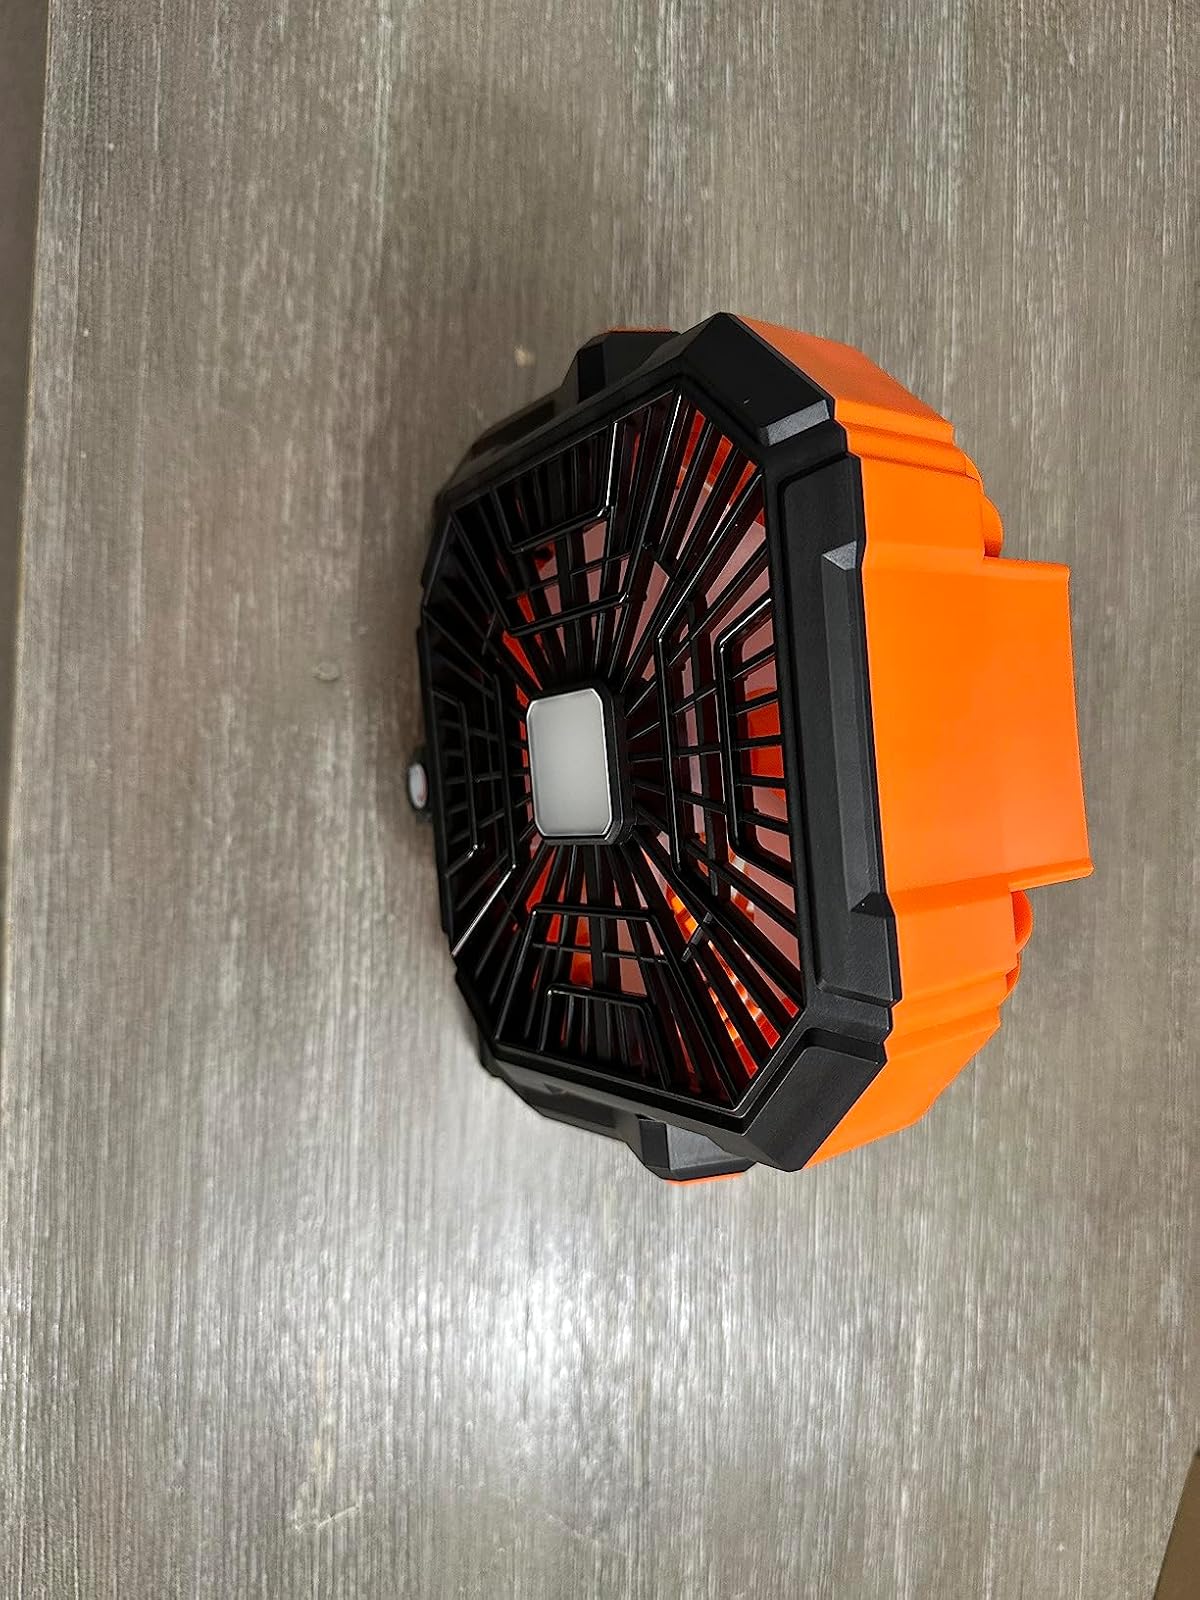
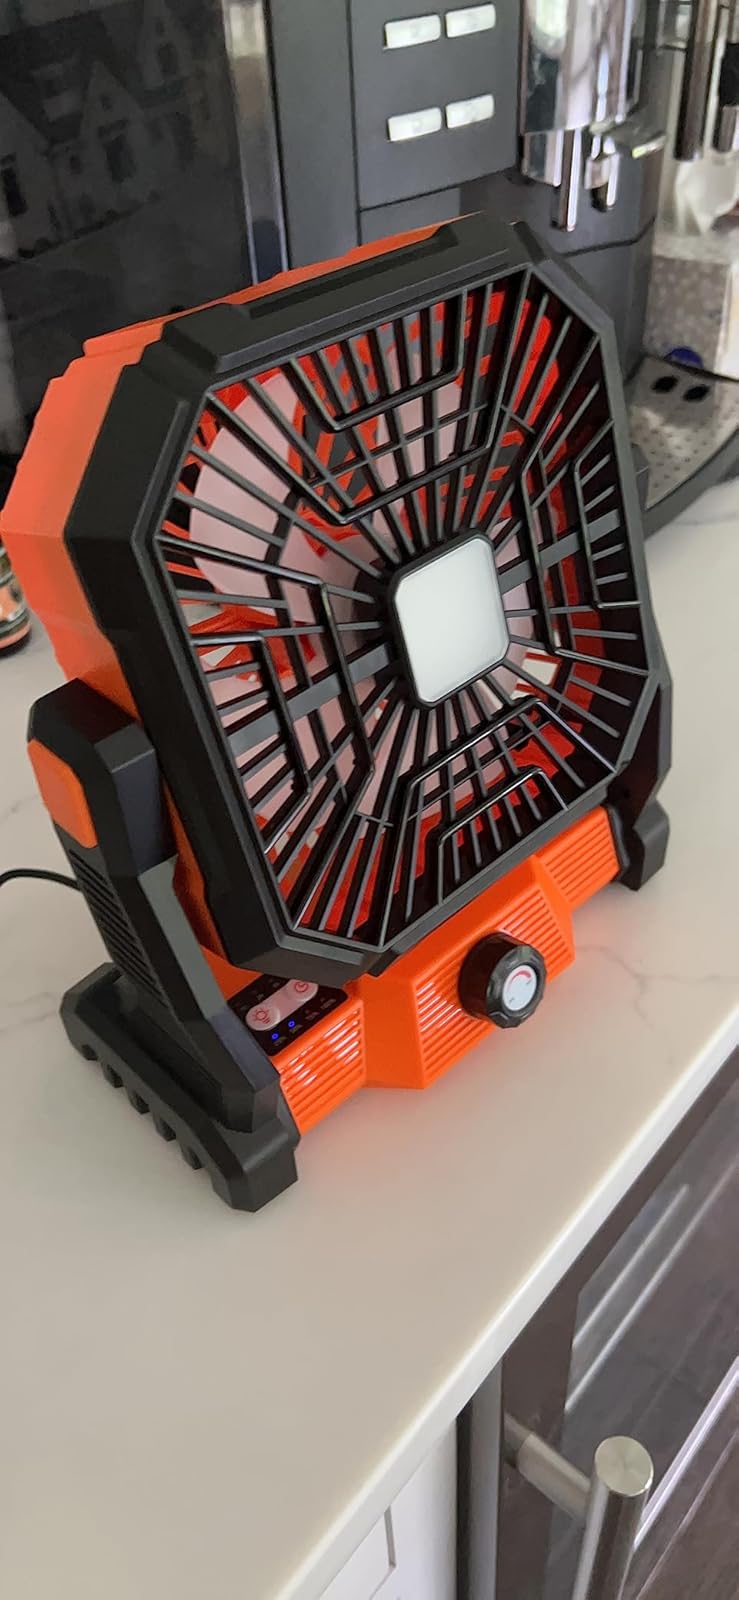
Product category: lantern
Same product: yes